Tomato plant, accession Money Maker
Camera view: horizontal (90 deg, fisheye); turntable rotation: 90 degrees
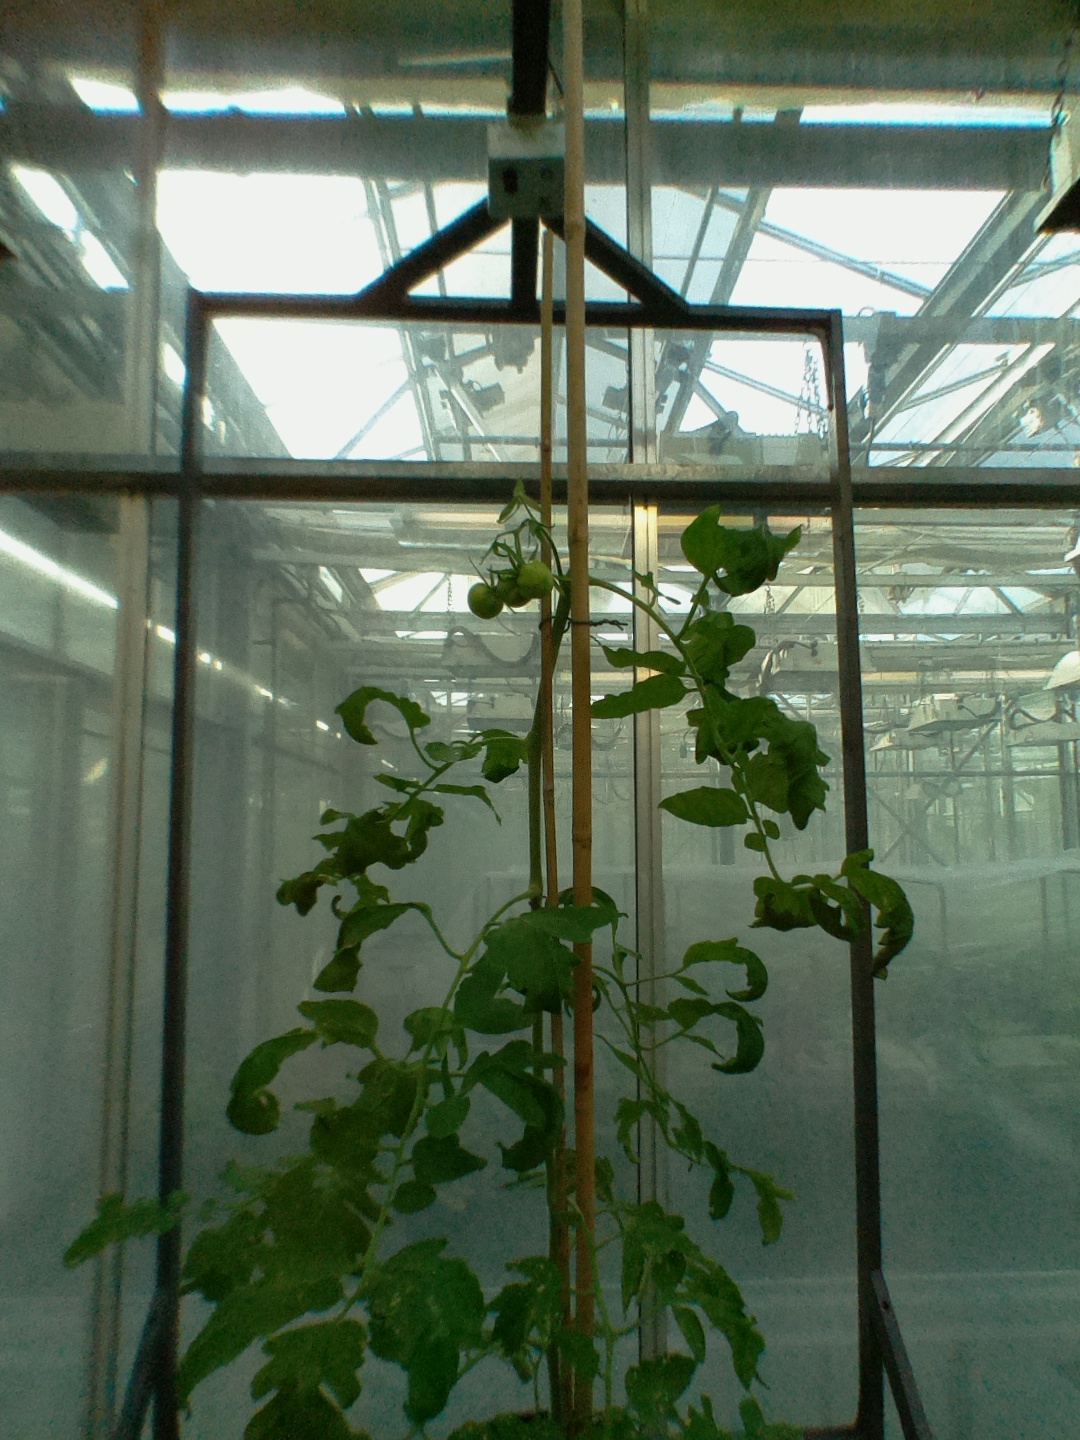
BBCH growth stage 72: 20%-30% of final fruit size